Jeanne Shaheen

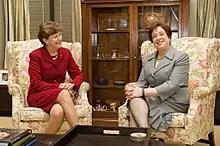
Senator Shaheen with Supreme Court Justice Elena Kagan, 2010

Shaheen ran for reelection in 2014, facing former Massachusetts Senator Scott Brown.